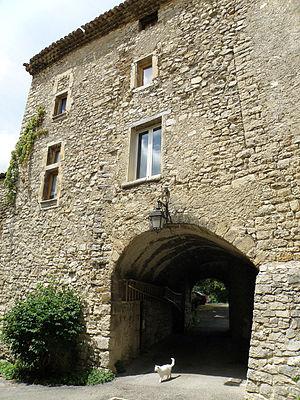
Sainte-Euphémie-sur-Ouvèze est une commune française située dans le département de la Drôme en région Auvergne-Rhône-Alpes.